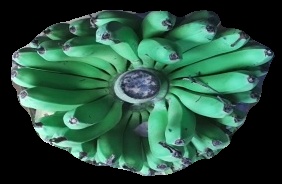
Variety: pachbale
Grade: grade1